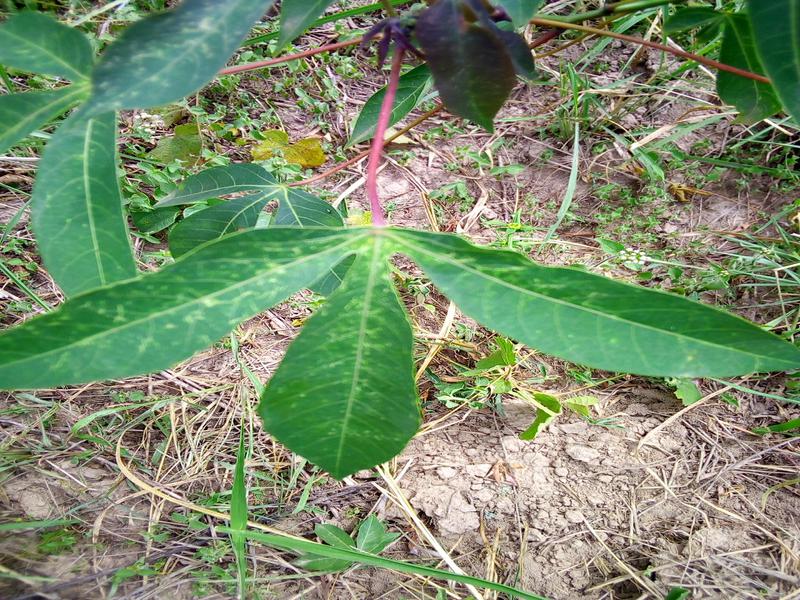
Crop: cassava
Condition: green_mottle